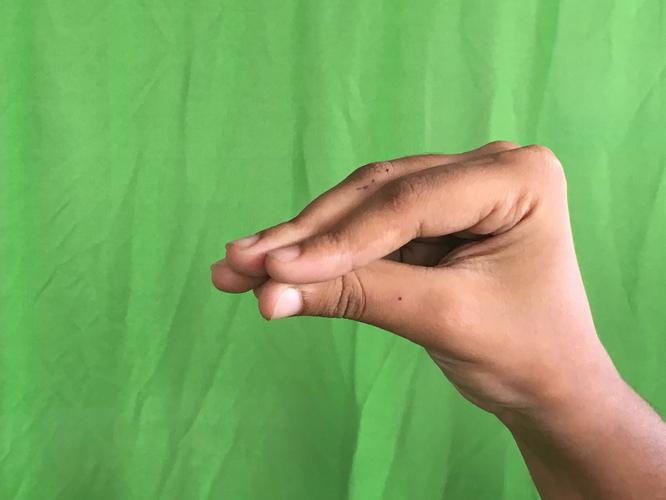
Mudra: Mukulam
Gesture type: single_hand